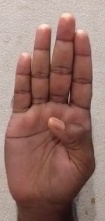
ASL sign: B